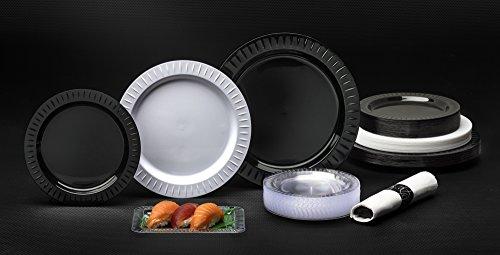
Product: Party Essentials Elegance Quality Hard Plastic 6-Inch Round Party/Dessert Plates, Black, 24 Count
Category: Toys & Games | Party Supplies | Party Tableware | Plates
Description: North West Enterprises elegance quality plastic 6-inch plates are perfect for smaller servings of party fare; available in Black, white, and clear.
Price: $19.33
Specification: ProductDimensions:6.2x0.5x6.2inches|ItemWeight:12ounces|ShippingWeight:2.05pounds(Viewshippingratesandpolicies)|Manufacturer:PartyEssentials|ASIN:B00904OG2K|DomesticShipping:ItemcanbeshippedwithinU.S.|InternationalShipping:ThisitemcanbeshippedtoselectcountriesoutsideoftheU.S.LearnMore|Itemmodelnumber:N628817|DatefirstlistedonAmazon:August16,2013